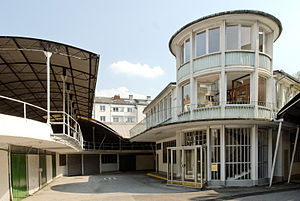
Garage
Garageanlæg i Düsseldorf
En garage er en bygning til opbevaring af køretøjer.